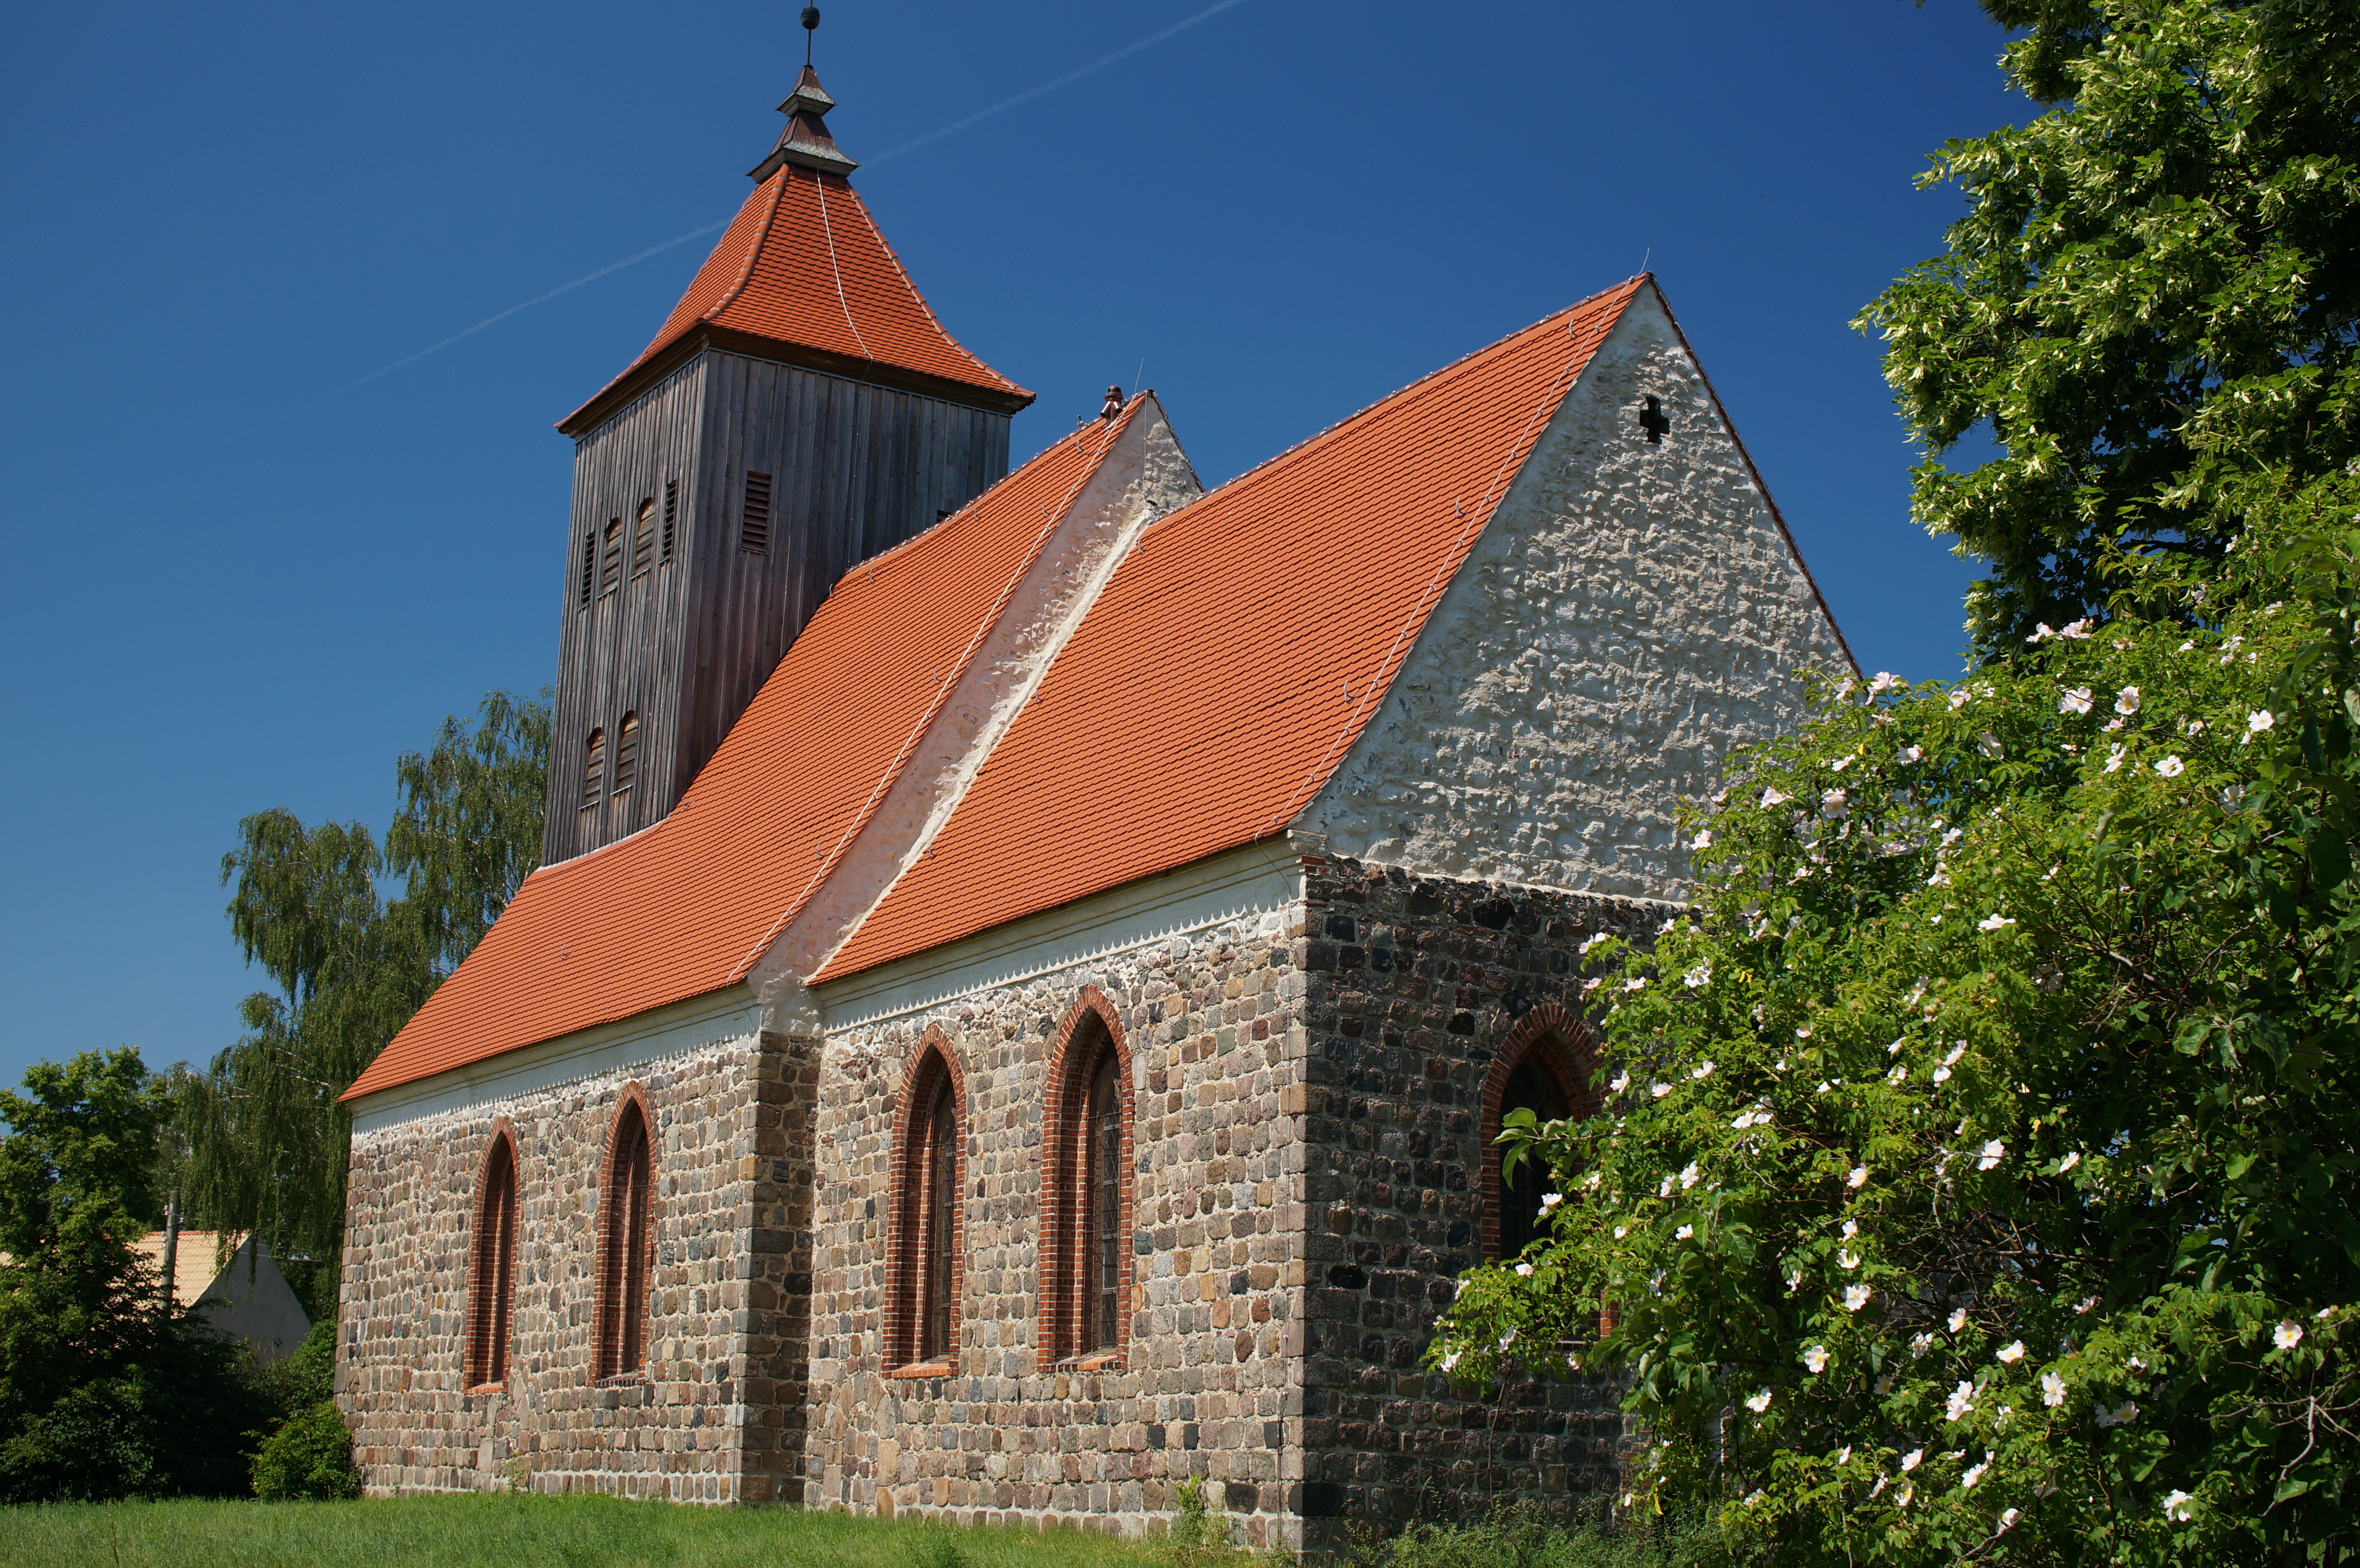
house, roof, building, chateau, barn, cottage, facade, property, church, chapel, place of worship, 2016, monastery, germany, deutschland, sony, sigma, estate, nex, nex6, brandenburg, lenstagged, steffenzahn, 30mm, sigma30mm28exdn, sigma30mmf28, sigma30mmf28dn, sigma30mm, grosziethen, rural area